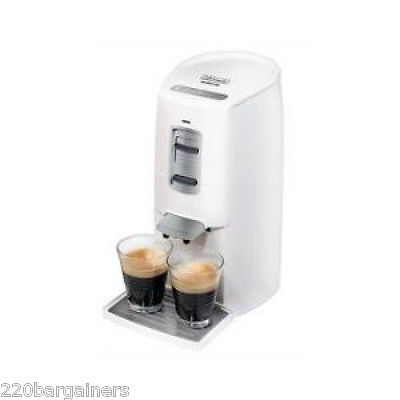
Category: coffee maker